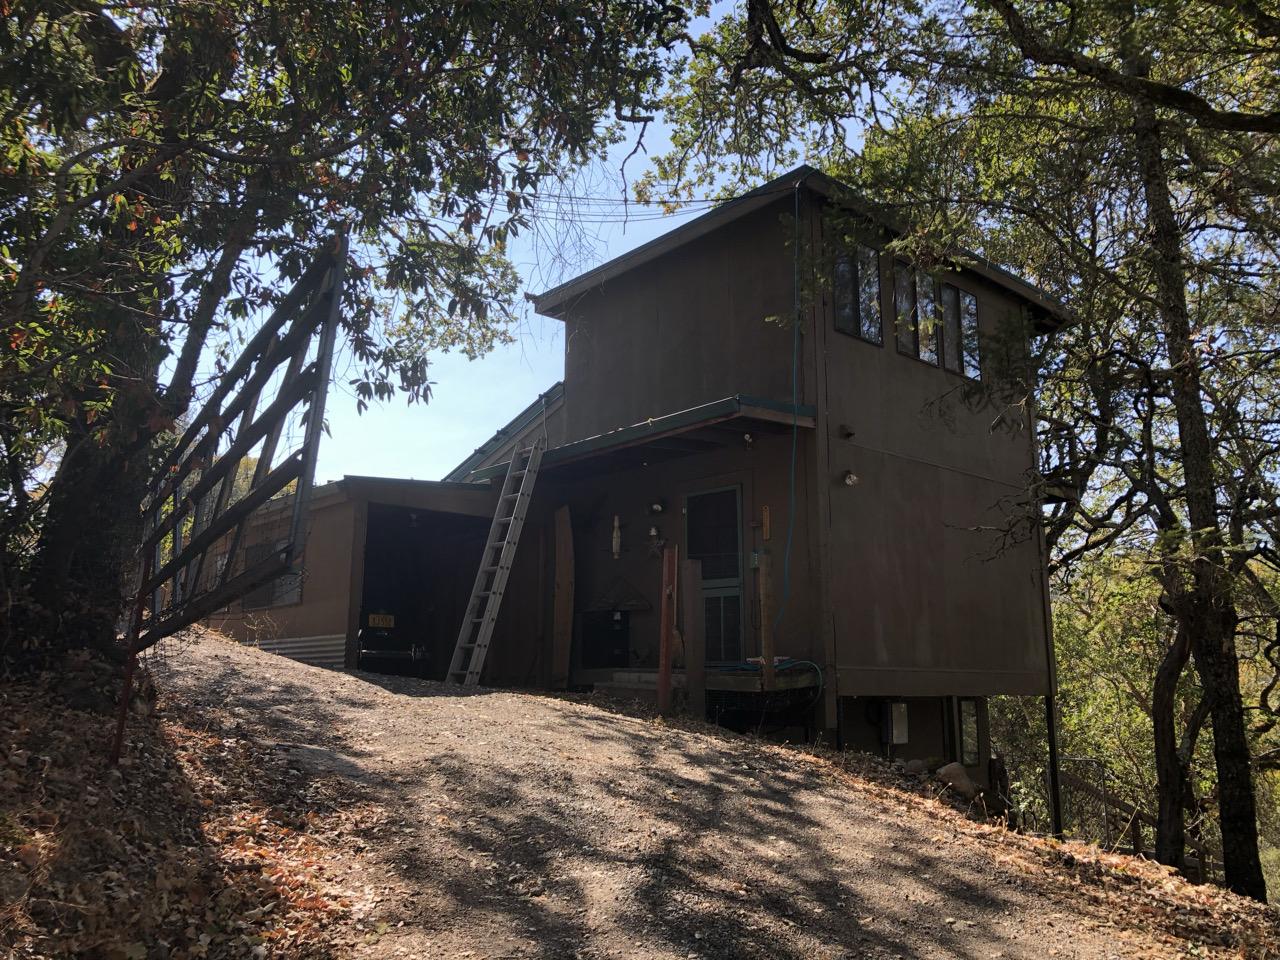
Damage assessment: no_damage